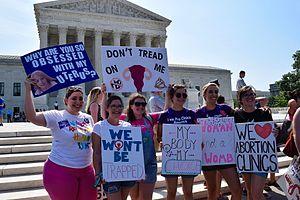
Lolita malgré moi, ou Méchantes Ados au Québec, est une comédie américaine réalisée par Mark Waters et sortie au cinéma en 2004 aux États-Unis et en 2005 en France.